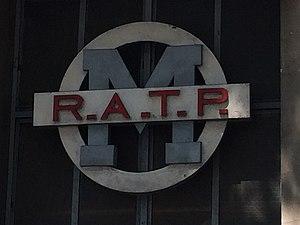
Aux abords de la station,de métro Carrefour Pleyel (au 198 boulevard Anatole France), un poste de redressement électrique de la RATP arbore un ancien logo.
La ligne 13 du métro de Paris est l'une des seize lignes du réseau métropolitain de Paris. Elle est issue de la fusion entre l'ancienne ligne B du réseau Nord-Sud, devenue la ligne 13, et l'ancienne ligne 14 de la CMP, deux compagnies préexistant à la RATP. La jonction entre les deux anciennes lignes est opérationnelle depuis 1976, formant ainsi une grande transversale nord-sud.